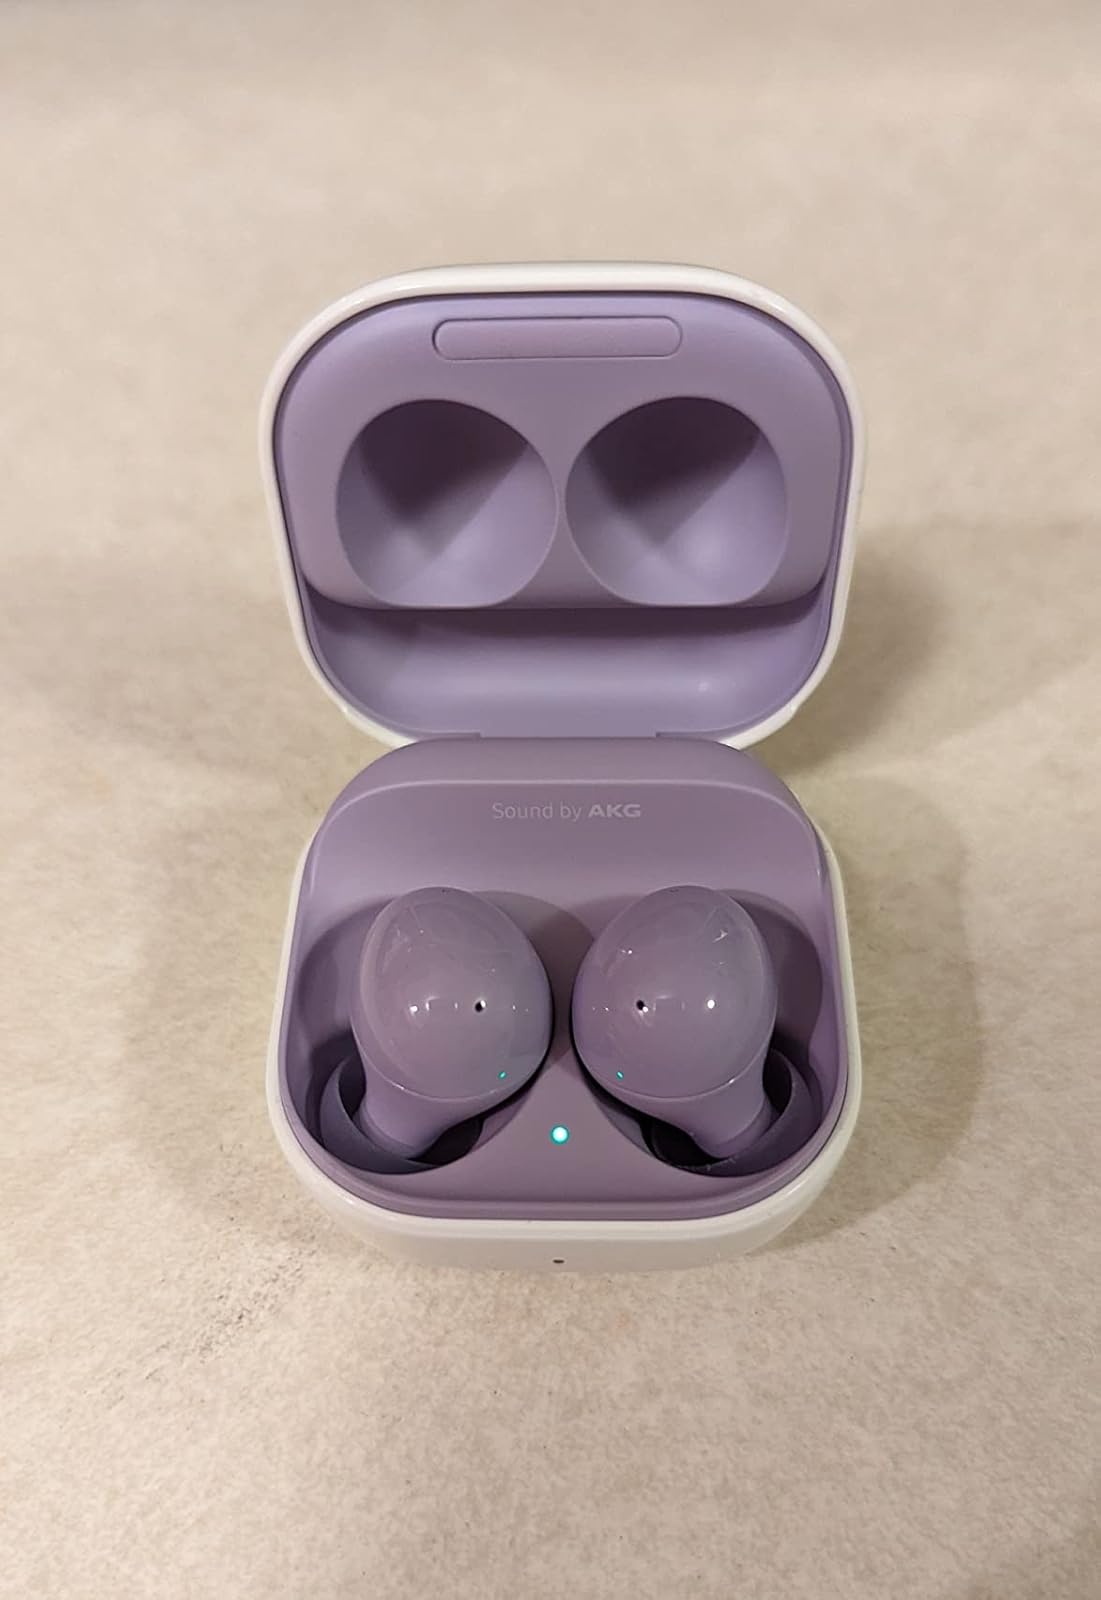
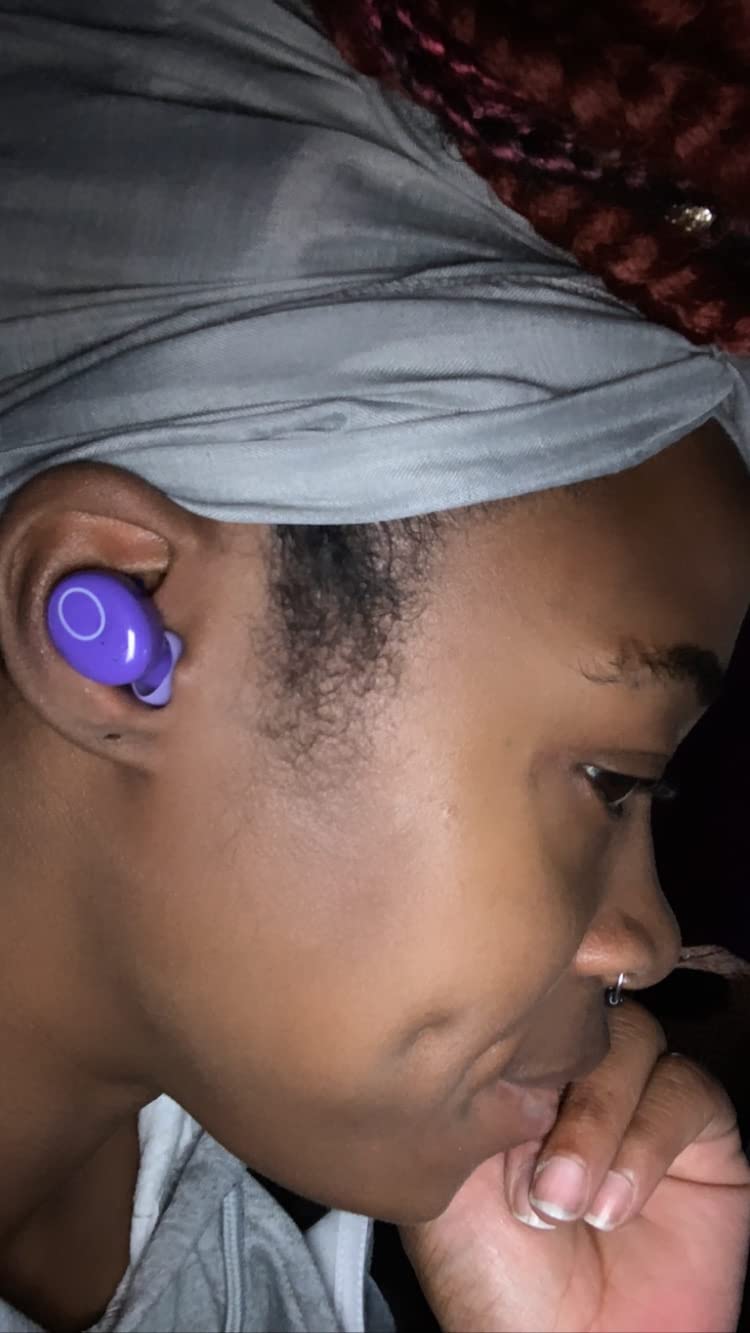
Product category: earbuds
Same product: no